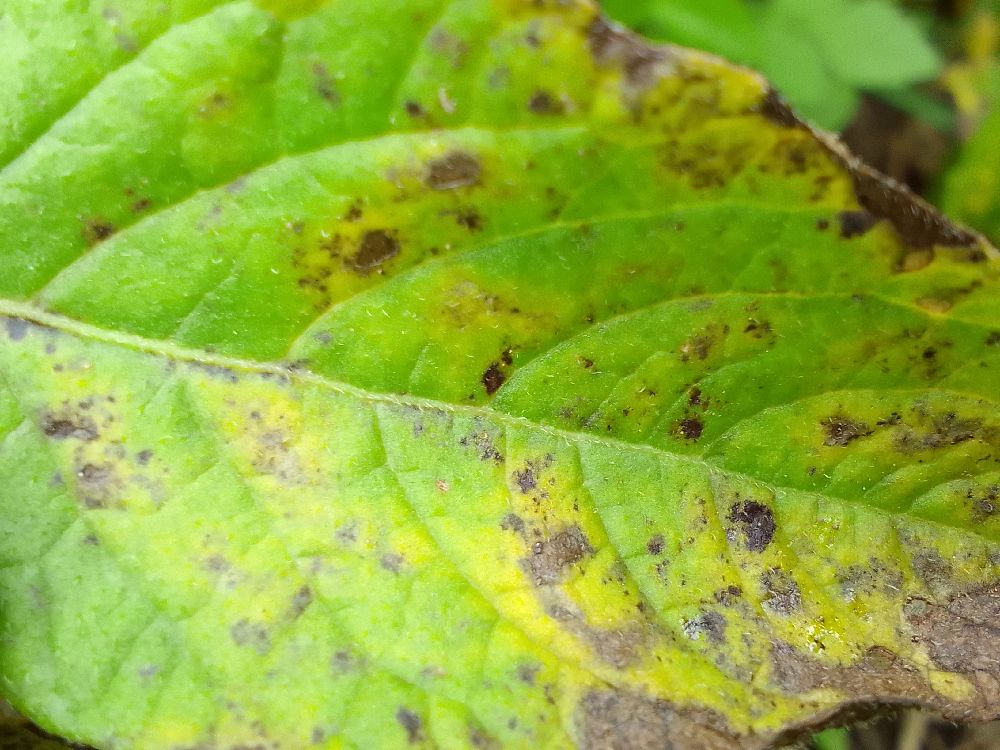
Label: Early blight